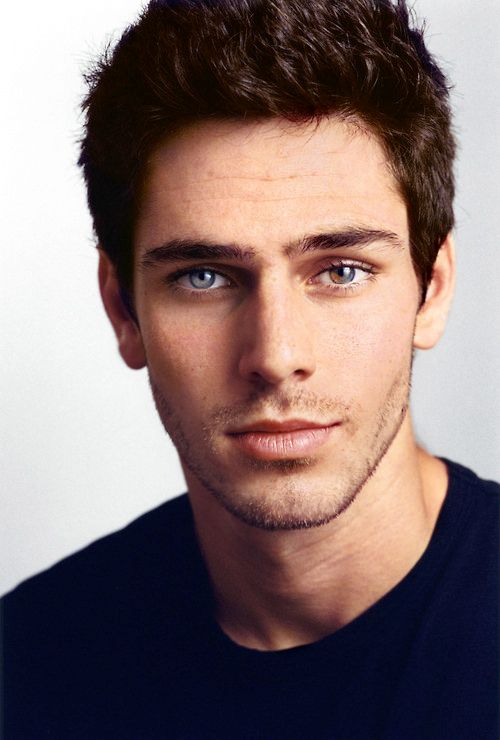
Portrait style: Real Portrait